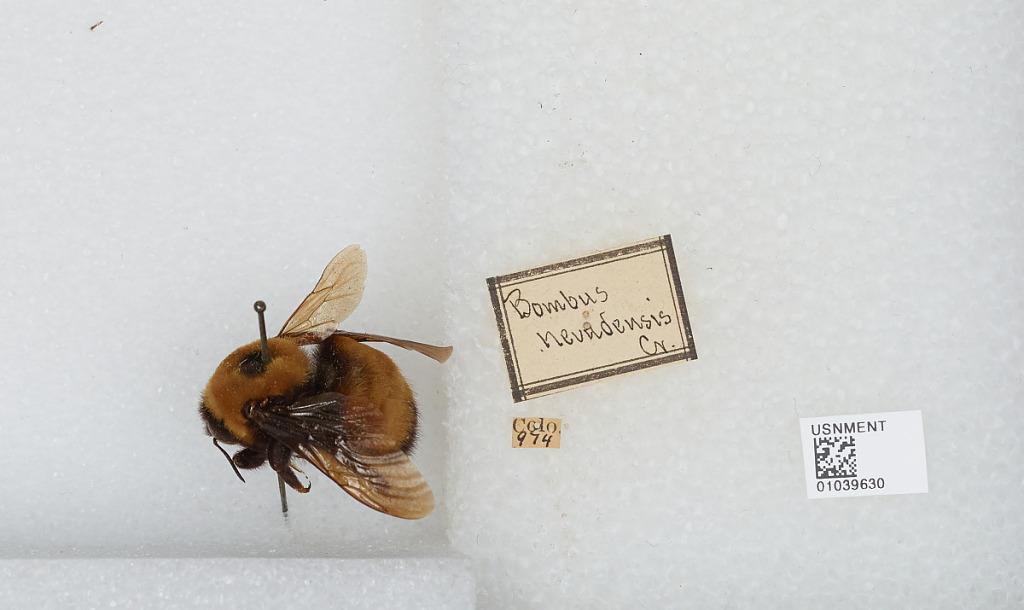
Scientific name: Bombus (Bombus) nevadensis Cresson
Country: United States
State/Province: Colorado